Army of the Cumberland

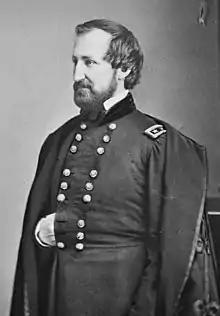
Maj. Gen. William S. Rosecrans

The origin of the Army of the Cumberland dates back to the creation of the Army of the Ohio in November 1861, under the command of Brig. Gen. Robert Anderson. The army fought under the name Army of the Ohio until Maj. Gen. William S. Rosecrans assumed command of the army and the Department of the Cumberland and changed the name of the combined entity to the Army of the Cumberland. When Rosecrans assumed command, the army and the XIV Corps were the same unit, divided into three "grand divisions" (wings) commanded by Alexander McCook (right wing), George H. Thomas (Center), and Thomas L. Crittenden (Left).